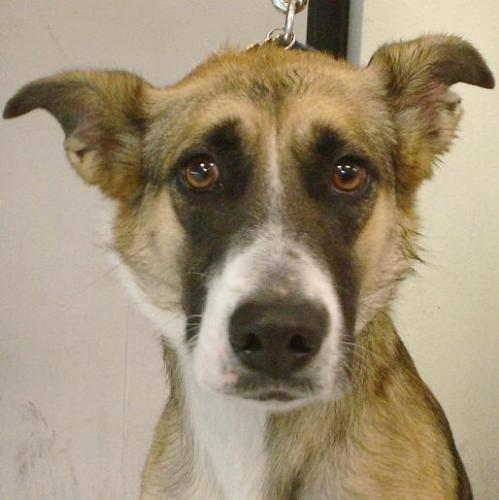
dog